IXYS

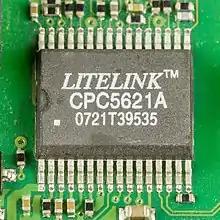
Litelink CPC5621A, a phone line interface IC (DAA)

IXYS products included MOSFETs like a 2000V N-Channel power MOSFET, designed to be used in high voltage applications as well as integrated circuits used in Solid State Relays and Line Card Access Switches. The RF Power Semiconductors convert high rates electricity for amplification or reception. In addition, IXYS provides laser diode drivers, direct copper bond (DCB).